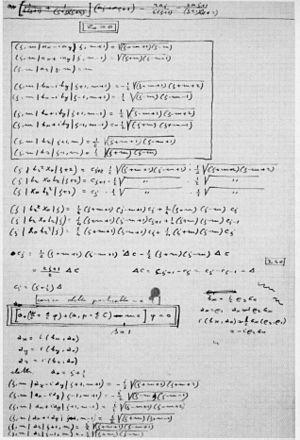
Ettore Majorana est un physicien italien. Il est surtout connu pour ses travaux en physique des particules, avec des applications particulières de la théorie des neutrinos. Sa disparition soudaine et mystérieuse, au printemps de 1938, a suscité de nombreuses spéculations sur un possible suicide en mer Tyrrhénienne, ou sur une disparition volontaire.